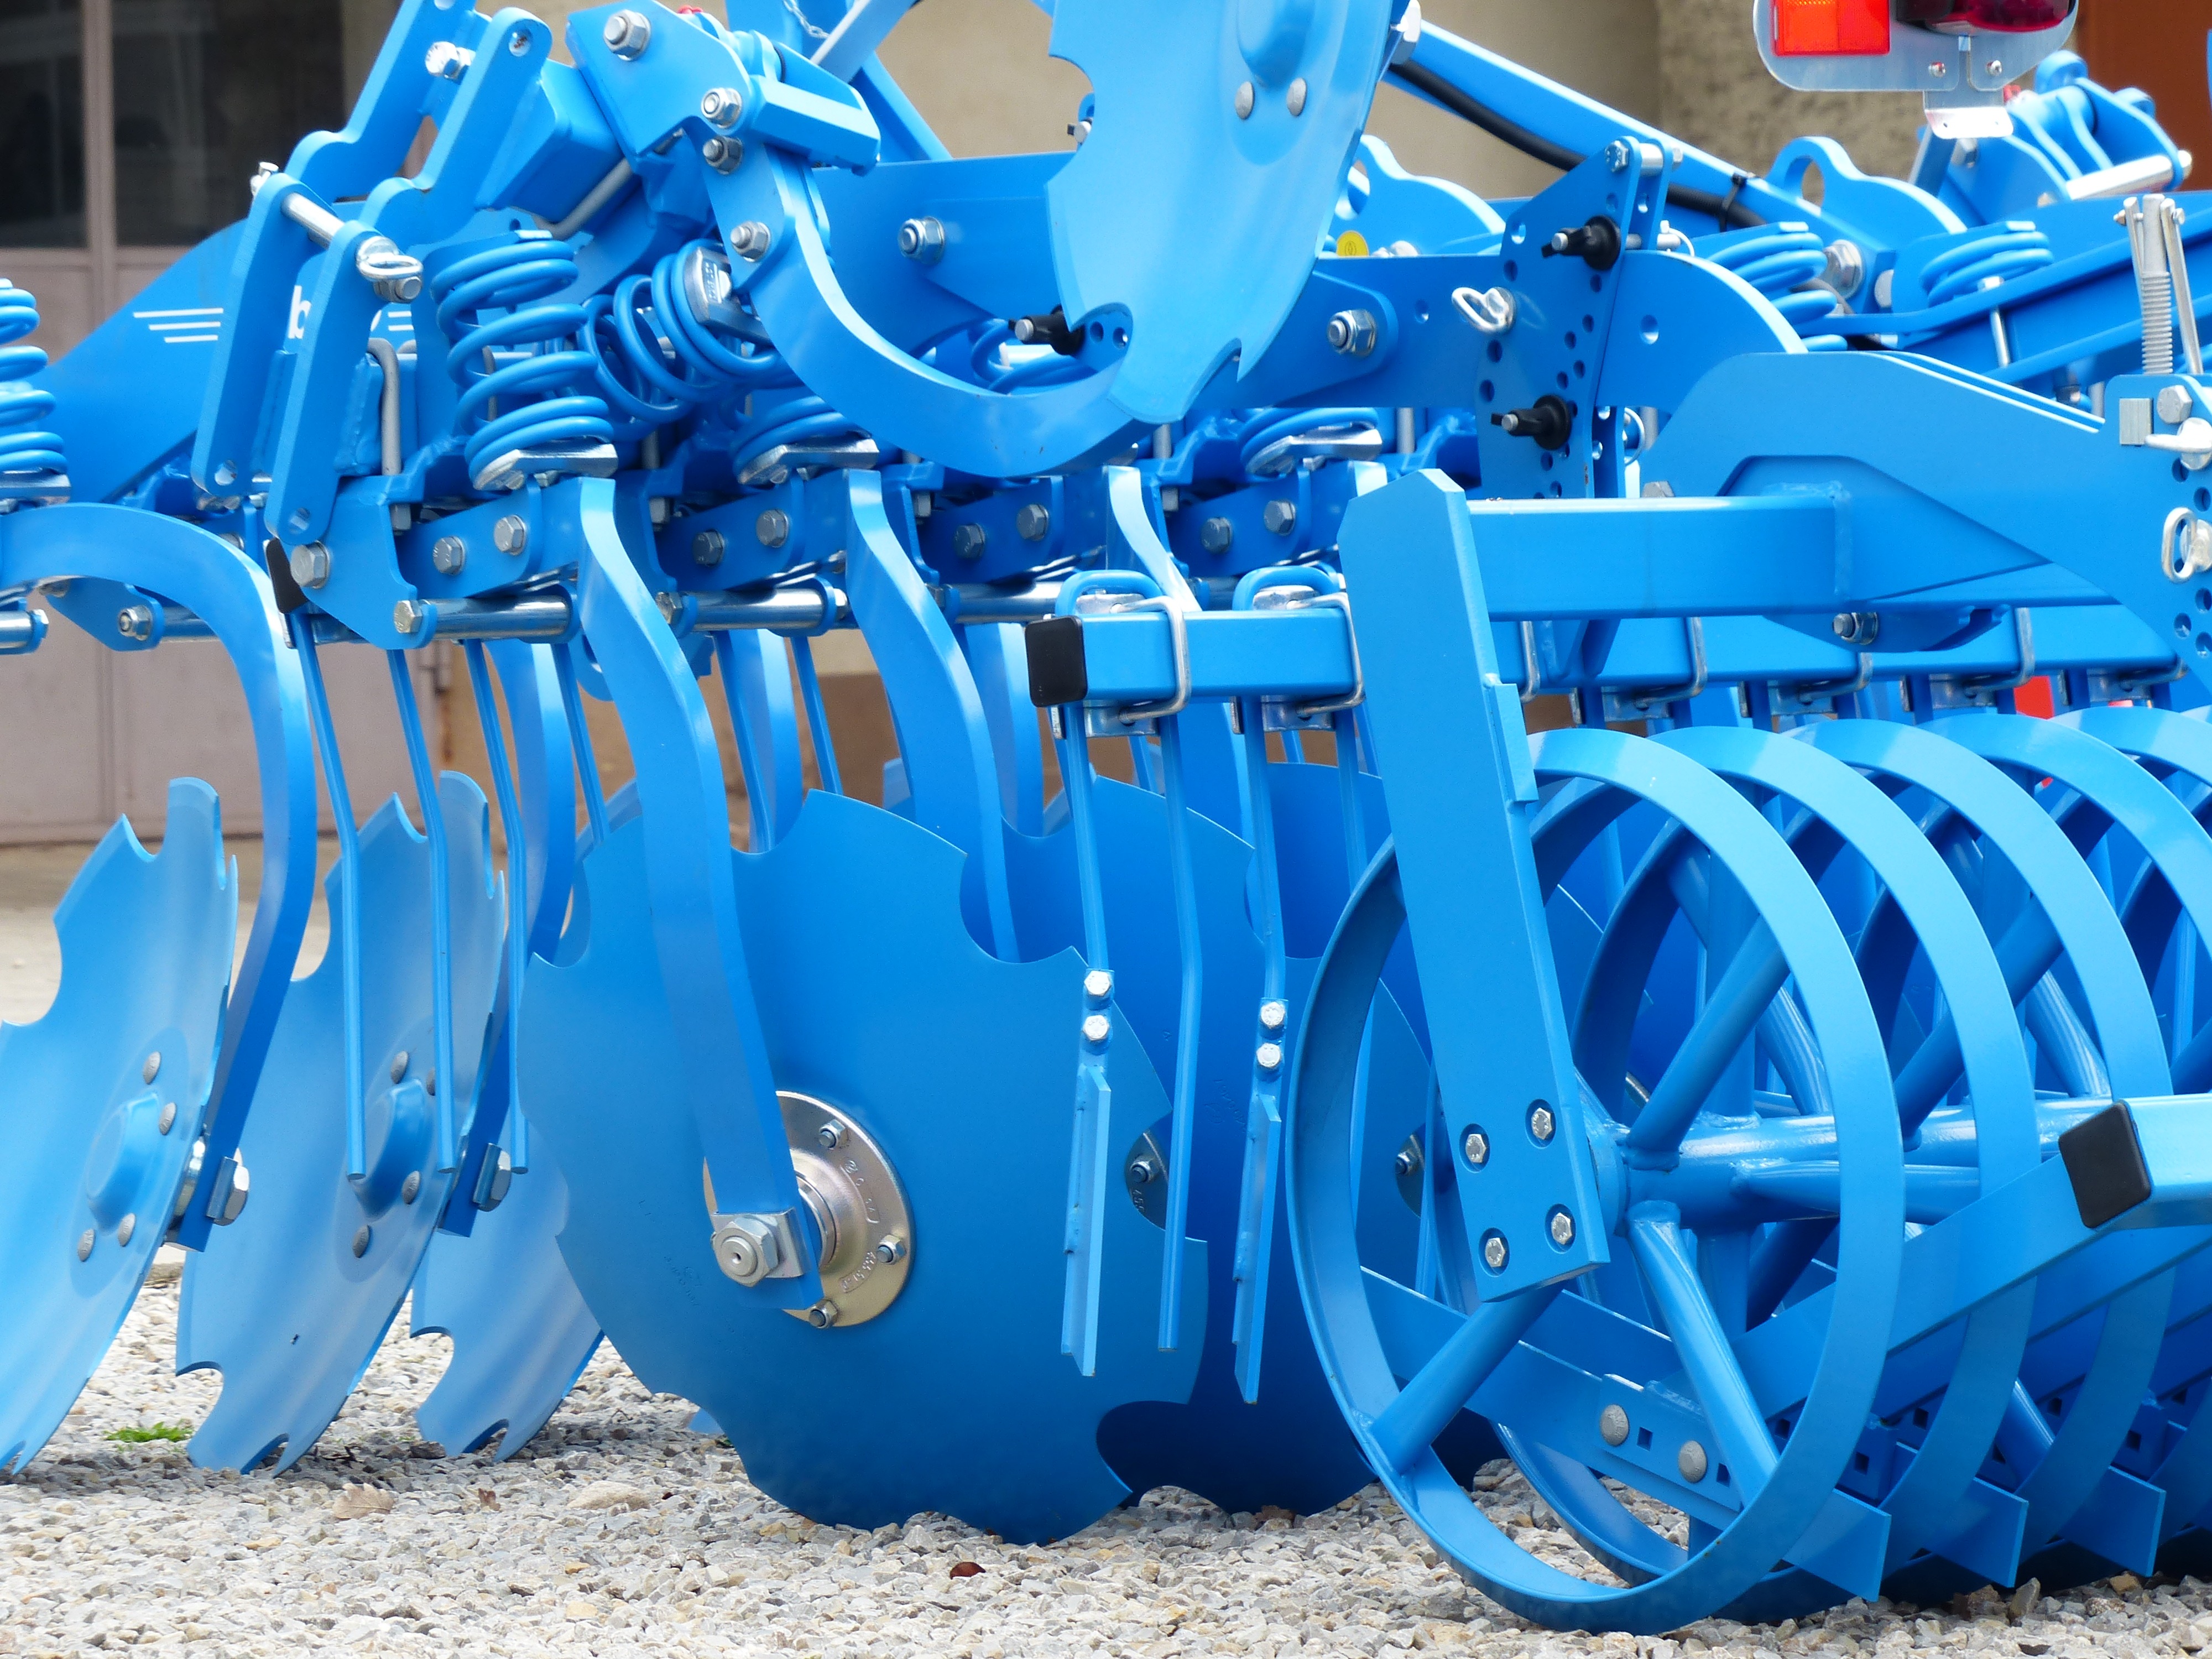
farm, ground, amusement park, machine, blue, agriculture, device, agricultural, tools, inflatable, arable, agricultural machine, harrow, striegel, tillage equipment, loosen, sedimental crush, short disc harrow, machining device